Phillips Academy

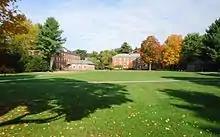
Western dormitory quadrangle ("West Quad").

Phillips Academy follows a trimester program, where a school year is divided into three terms lasting around ten weeks each. With 232 teaching faculty, a 7:1 student-faculty ratio, and an average class size of 13, Andover is able to offer 300 courses and a faculty-guided independent research option. Courses may last one, two, or three terms. Although Andover helped create the Advanced Placement program, the academy de-emphasized AP classes in the 21st century, citing a desire to maintain curricular flexibility and independence.